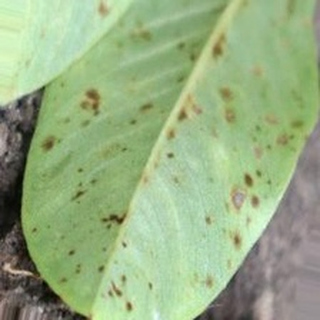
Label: groundnut_rust